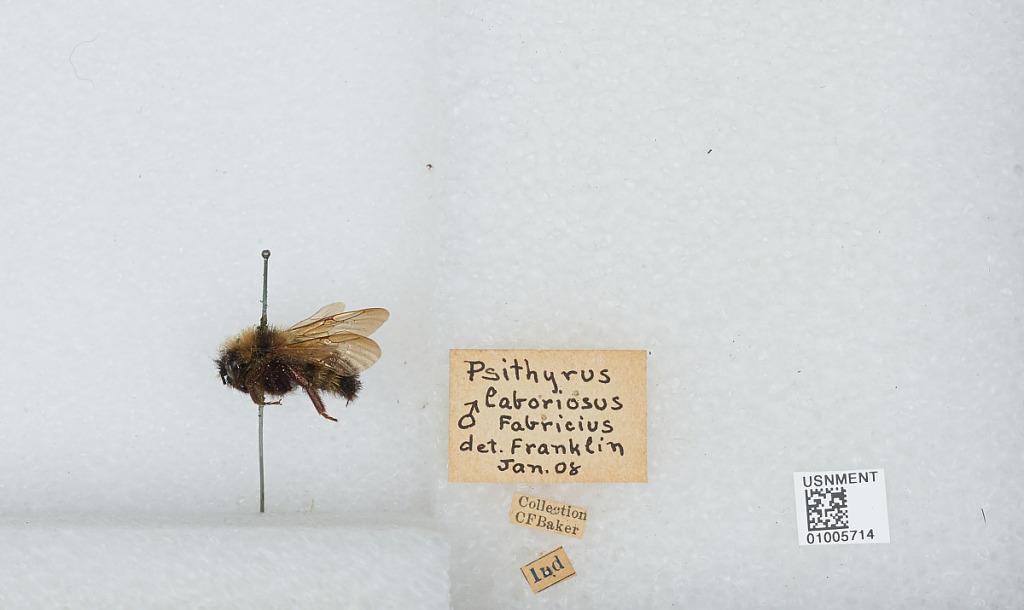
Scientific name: Bombus (Psithyrus) citrinus (Smith)
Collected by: C. Baker
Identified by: Franklin